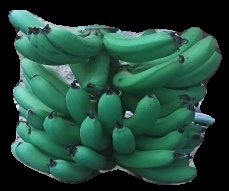
Variety: pachbale
Grade: grade3